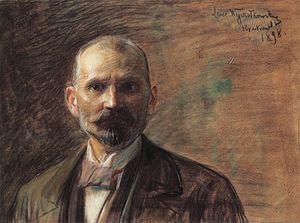
Leon Jan Wyczółkowski, né en 1852 près de Garwolin et mort le 11 avril 1936 à Varsovie, est artiste peintre et illustrateur polonais.